Serbariu coal mine museum

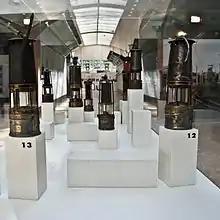
Collection of miners lamps

The Serbariu coal mine museum is a mining museum in Carbonia, Sardinia.